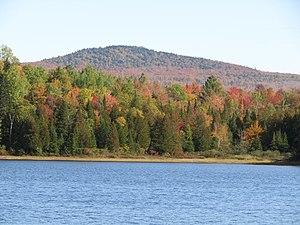
Le mont Louise près du lac aux Araignées.
Le mont Louise est une montagne à la frontière entre la province canadienne du Québec, dans la région de l'Estrie, et l'État américain du Maine, qui fait partie des Appalaches ; son altitude s'élève à 755 mètres.